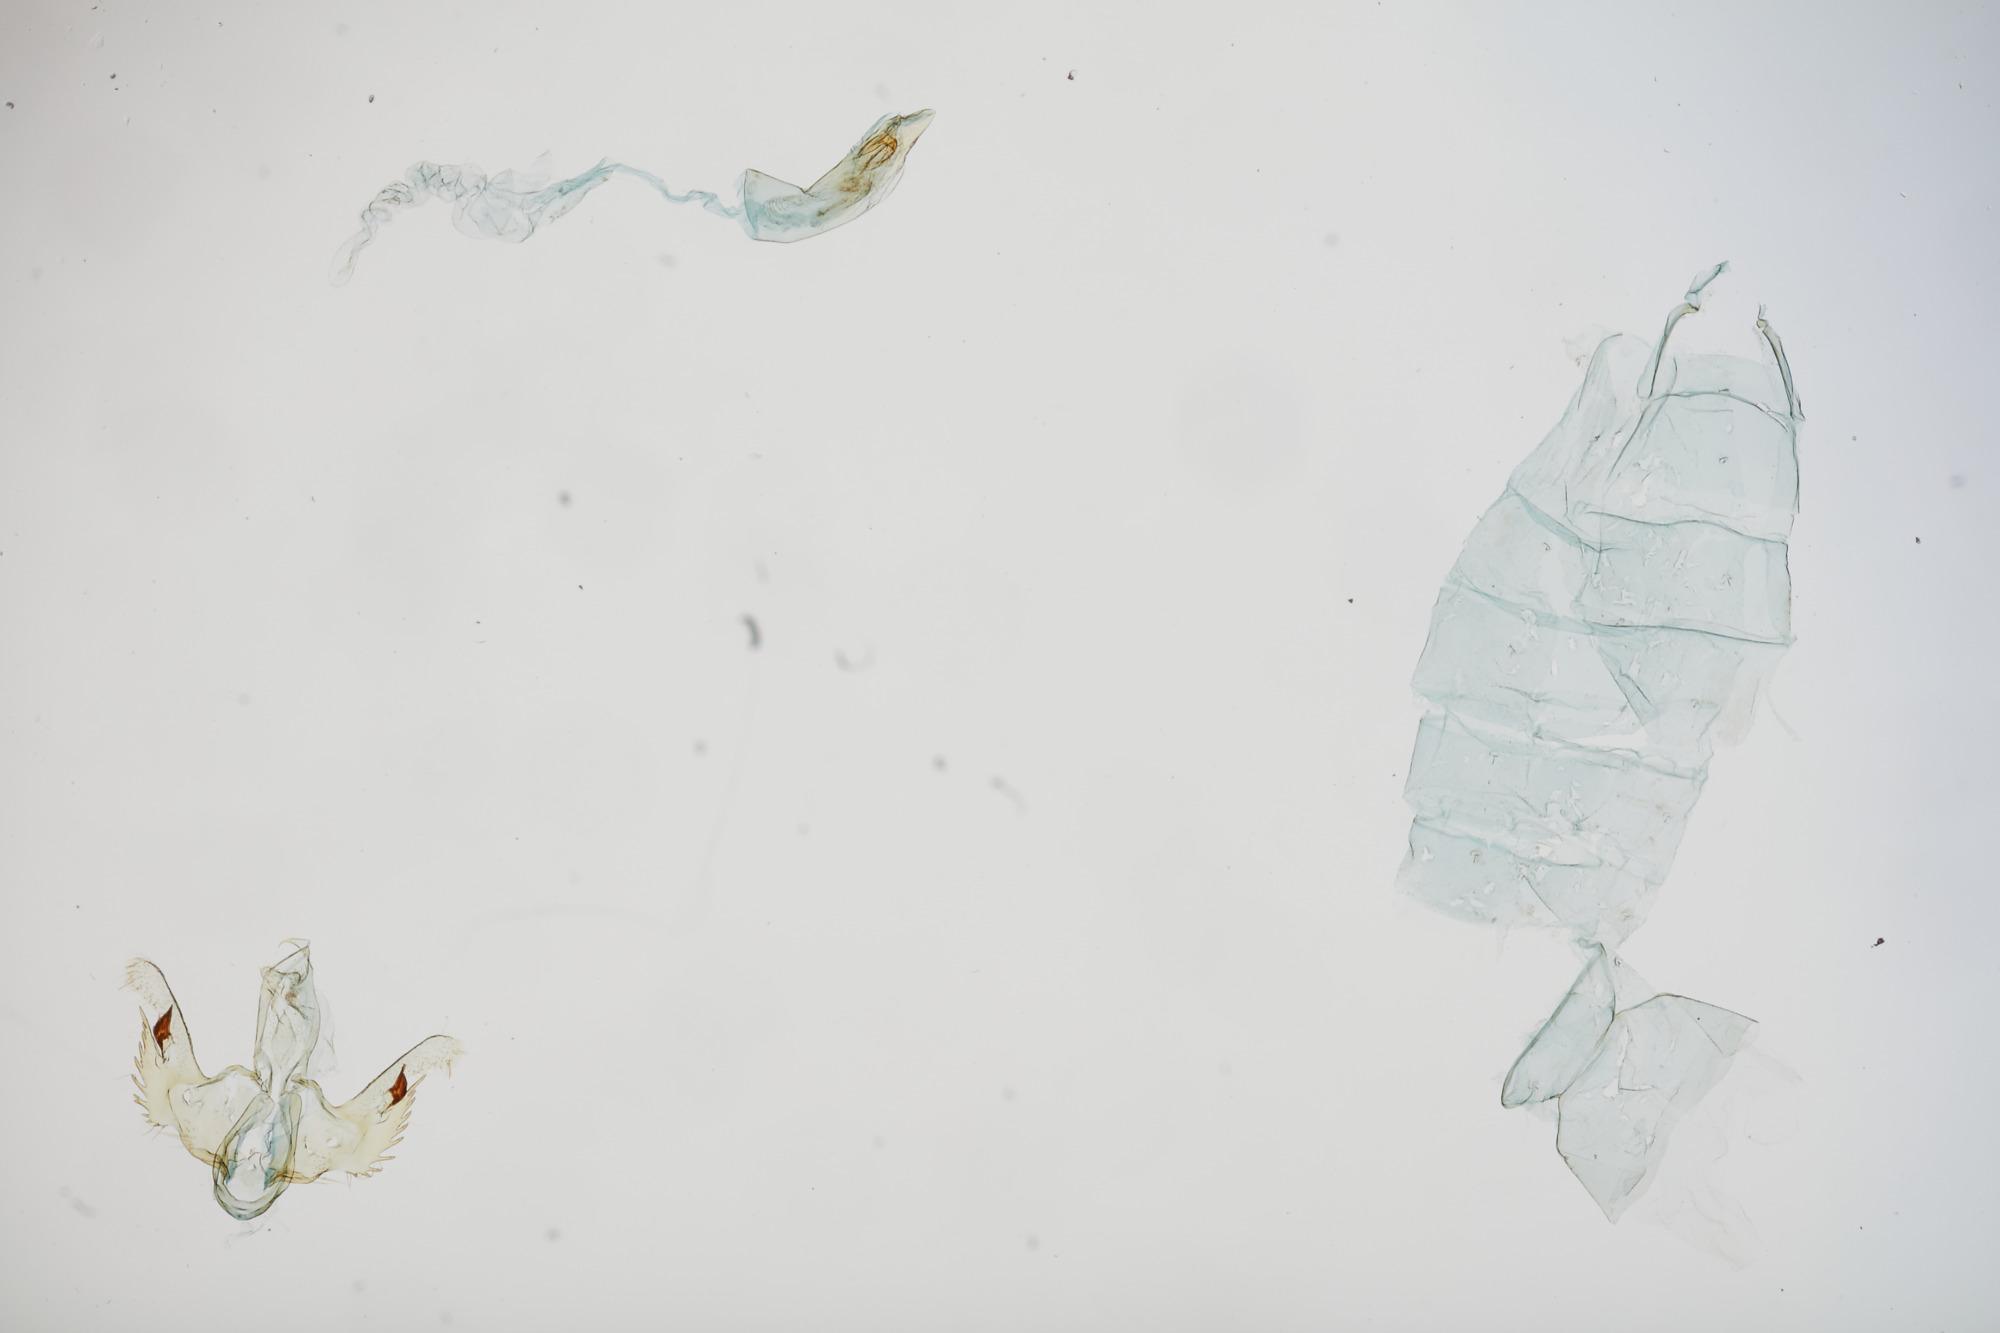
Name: Hamatina diakonoffi
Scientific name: Hamatina diakonoffi Park, 2011
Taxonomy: Animalia, Arthropoda, Insecta, Lepidoptera, Lecithoceridae, Lecithocerinae
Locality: Papua New Guinea, Morobe Prov., Wau Ecol. Inst., Morobe, Papua New Guinea
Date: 25 Jul 1983 to 31 Jul 1983